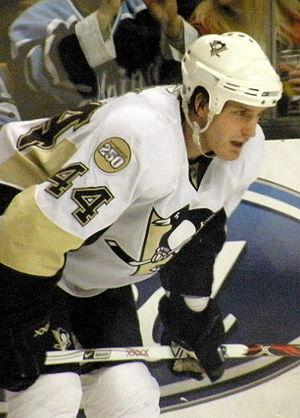
Brooks Orpik est un joueur professionnel américain de hockey sur glace évoluant au poste de défenseur. Il joue au niveau universitaire avec les Eagles de Boston College et il remporte le titre du championnat universitaire américain en 2001. Il est un choix de premier tour des Penguins de Pittsburgh lors du repêchage d'entrée de la Ligue nationale de hockey en 2000.